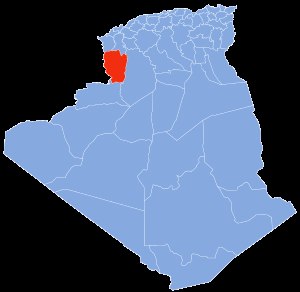
Naama (provins)
Naama (markeret med rødt)
Naama er en af Algeriets 48 provinser. Administrationscenteret er Naama.